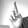
ASL letter: R